Lambert Tree

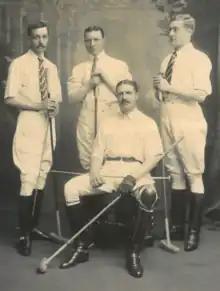
Arthur Tree (seated) with polo team, probably taken during his time at Princeton in circa 1885

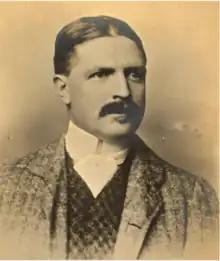
Arthur Magie Tree as a young man circa 1895

Tree was married to Anna Josephine Magie in 1859; she was the daughter of Haines H. Magie (b. 1804), who was one of the very earliest settlers in Chicago and owned land and a business in the heart of the City. In 1834, Magie's groceries and dry goods store was one of only 350 businesses in the Chicago directory and in 1837, he had acquired 80 acres of land in the then small settlement for $1.25/acre. In 1872, he built a store and offices development at 70 West Hubbard Street, designed by the architects Bauer & Loebnitz, making the Magie building one of the grandest of buildings in the rapidly growing city centre and which he partially gifted along with other landholdings to his son-in-law. The Trees would go on to build their city centre mansion on Magie land around what is now Ohio, State and Ontario Streets along Wabash Avenue. The house was built first and later, where the stables had been, Tree built his eponymous Studios. Lambert and Anna were the parents of an older son who died in infancy and one surviving child, Arthur Magie Tree.